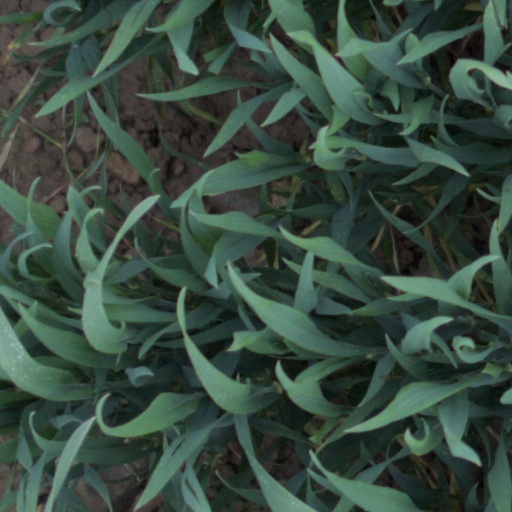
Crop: wheat